Scarcroft

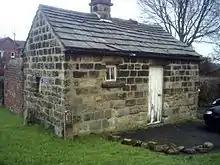
Toll Bar House, this was used between 1826 and 1876 when a toll system was in place between Wetherby and Leeds.

There is one pub in Scarcroft, the New Inn, established in 1852. It was at one time called The Bracken Fox but reverted to its former name in 2011. The village's shop and post office have closed. The closest local shops are in Bardsey, Shadwell and Whinmoor. The closest supermarkets are Tesco in Seacroft and Morrisons in Wetherby.